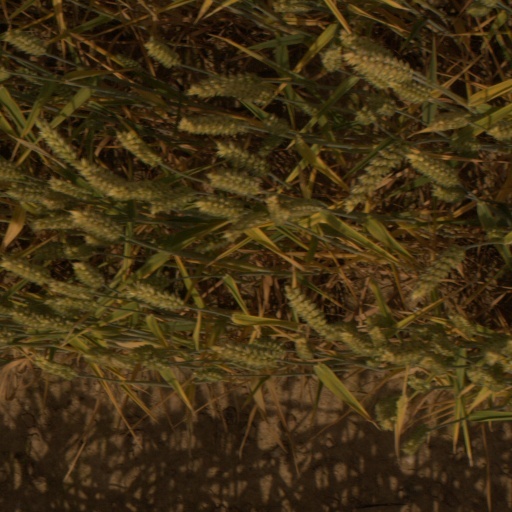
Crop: wheat